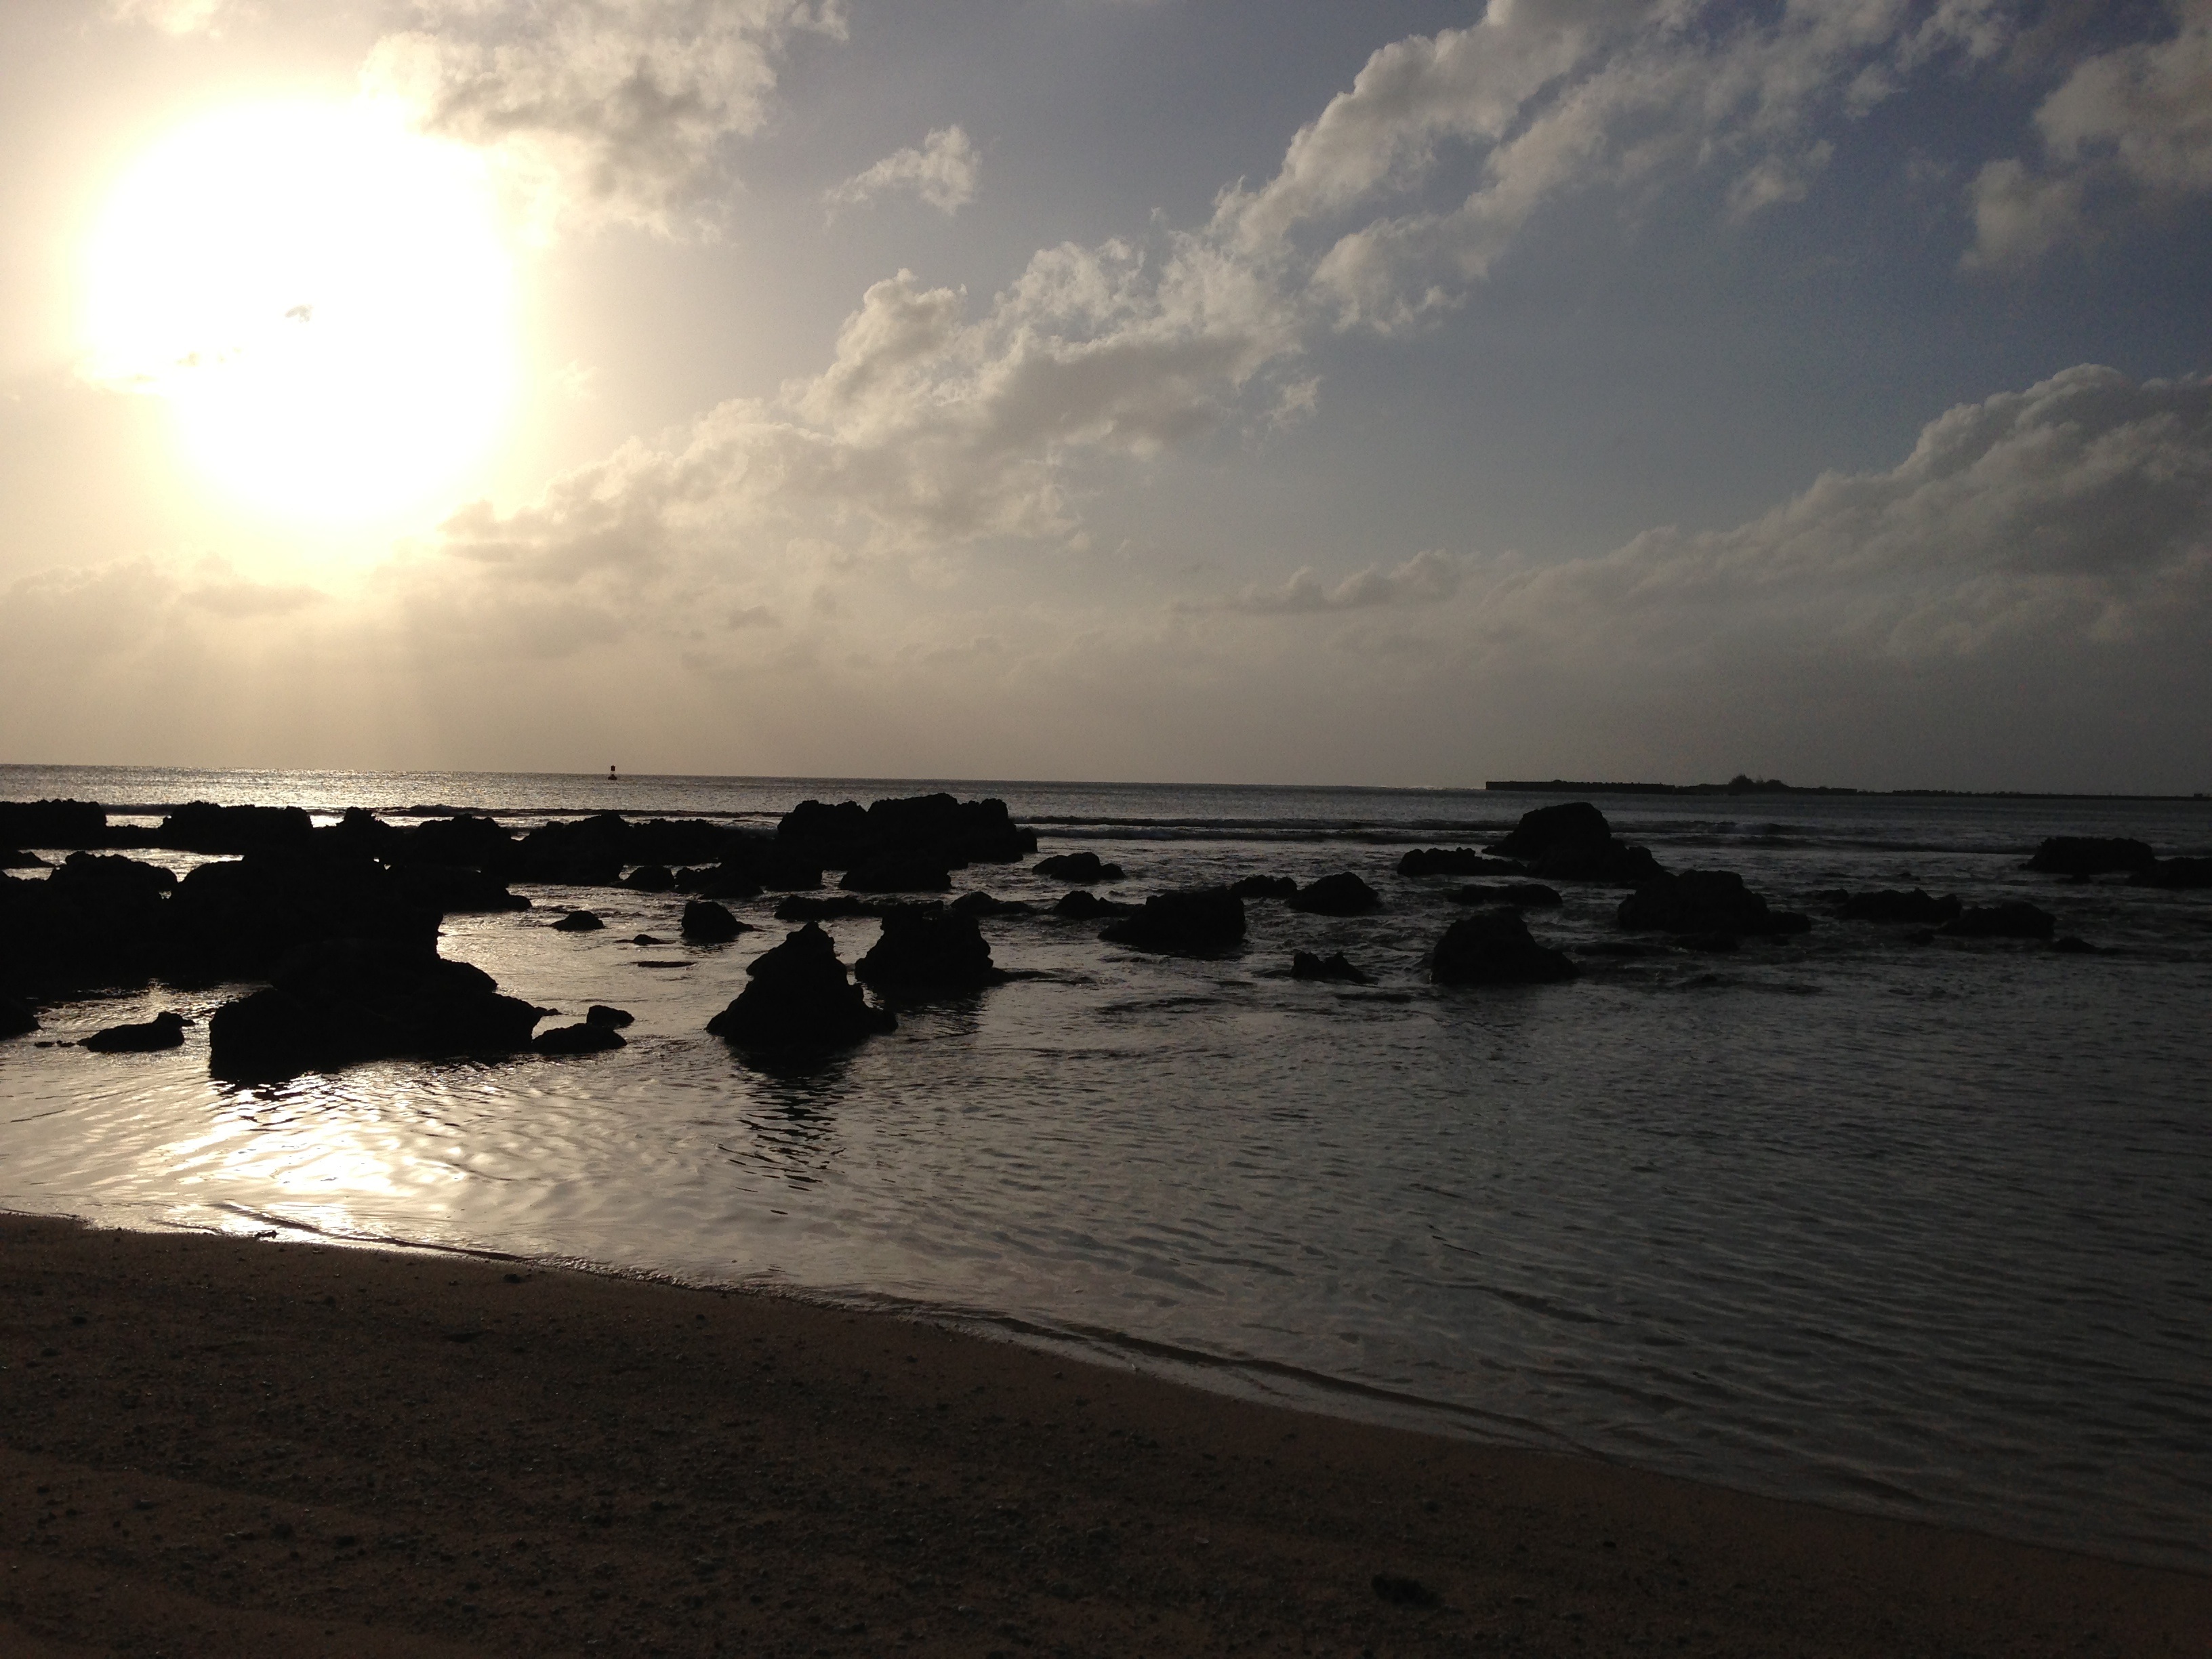
beach, sea, coast, sand, rock, ocean, horizon, cloud, sky, sun, sunrise, sunset, white, sunlight, morning, shore, wave, dawn, dusk, evening, pattern, reflection, red, bay, asia, world, body of water, south, place, prison, marble, wwii, history, tanks, pacific, volcanic, saipan, guam, washed, wind wave, tinian, cnmi, rota, amelia, earhardt